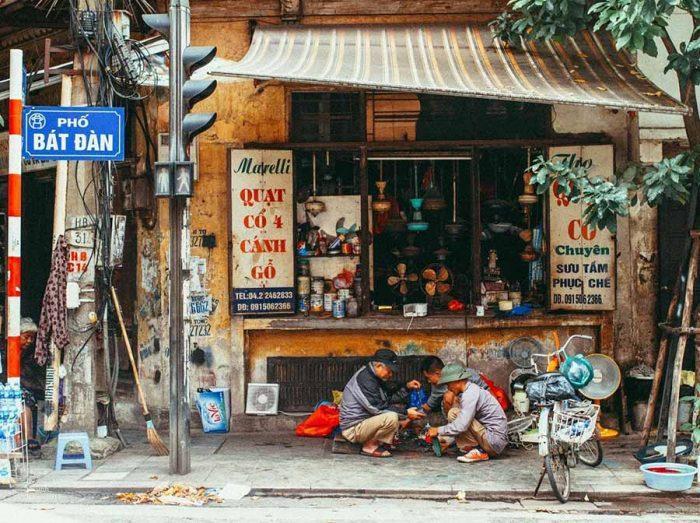
bức ảnh chụp khung cảnh ở phía trước của một cửa hàng bán quạt